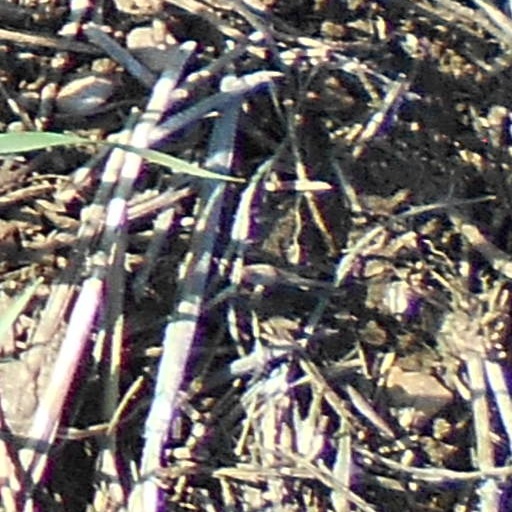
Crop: wheat